Godfried Toussaint

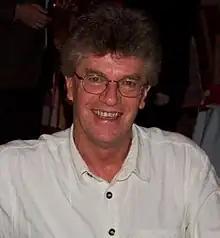
Godfried Toussaint

Godfried Theodore Patrick Toussaint (1944 – July 2019) was a Canadian computer scientist, a professor of computer science, and the head of the Computer Science Program at New York University Abu Dhabi (NYUAD) in Abu Dhabi, United Arab Emirates. He is considered to be the father of computational geometry in Canada. He did research on various aspects of computational geometry, discrete geometry, and their applications: pattern recognition (k-nearest neighbor algorithm, cluster analysis), motion planning, visualization (computer graphics), knot theory (stuck unknot problem), linkage (mechanical) reconfiguration, the art gallery problem, polygon triangulation, the largest empty circle problem, unimodality (unimodal function), and others. Other interests included meander (art), compass and straightedge constructions, instance-based learning, music information retrieval, and computational music theory.